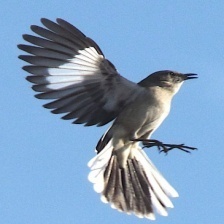
Species: NORTHERN MOCKINGBIRD
Scientific name: MIMUS POLYGLOTTOS